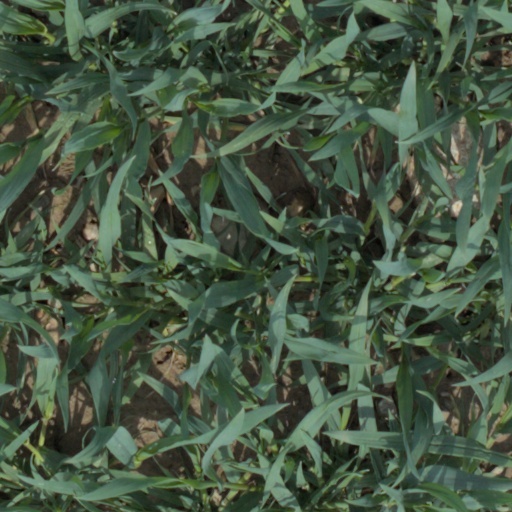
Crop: wheat